Fog

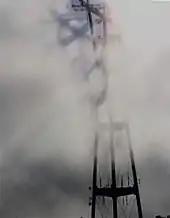
Sutro Tower casts a 3-dimensional fog shadow

Sea fog (also known as "haar" or "fret") is heavily influenced by the presence of sea spray and microscopic airborne salt crystals. Clouds of all types require minute hygroscopic particles upon which water vapor can condense. Over the ocean surface, the most common particles are salt from salt spray produced by breaking waves. Except in areas of storminess, the most common areas of breaking waves are located near coastlines, hence the greatest densities of airborne salt particles are there.